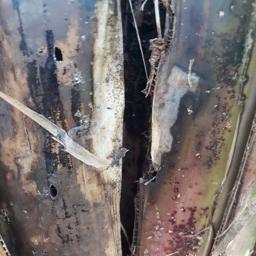
Label: PSEUDOSTEM WEEVIL